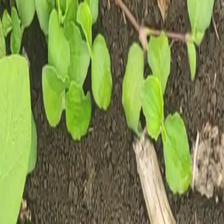
Weed species: Kena_(Commplina_benghalensio)